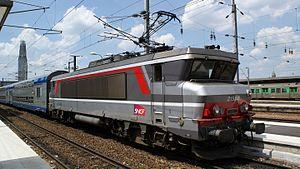
BB 15048 en attente à Amiens
Les BB 15000 sont une série de 65 locomotives électriques de la SNCF, mises en service du 3 juillet 1971 au 17 octobre 1978, destinées à remplacer les BB 16000 utilisées lors de l'électrification Est-Paris en 25k V dans les années 1960.